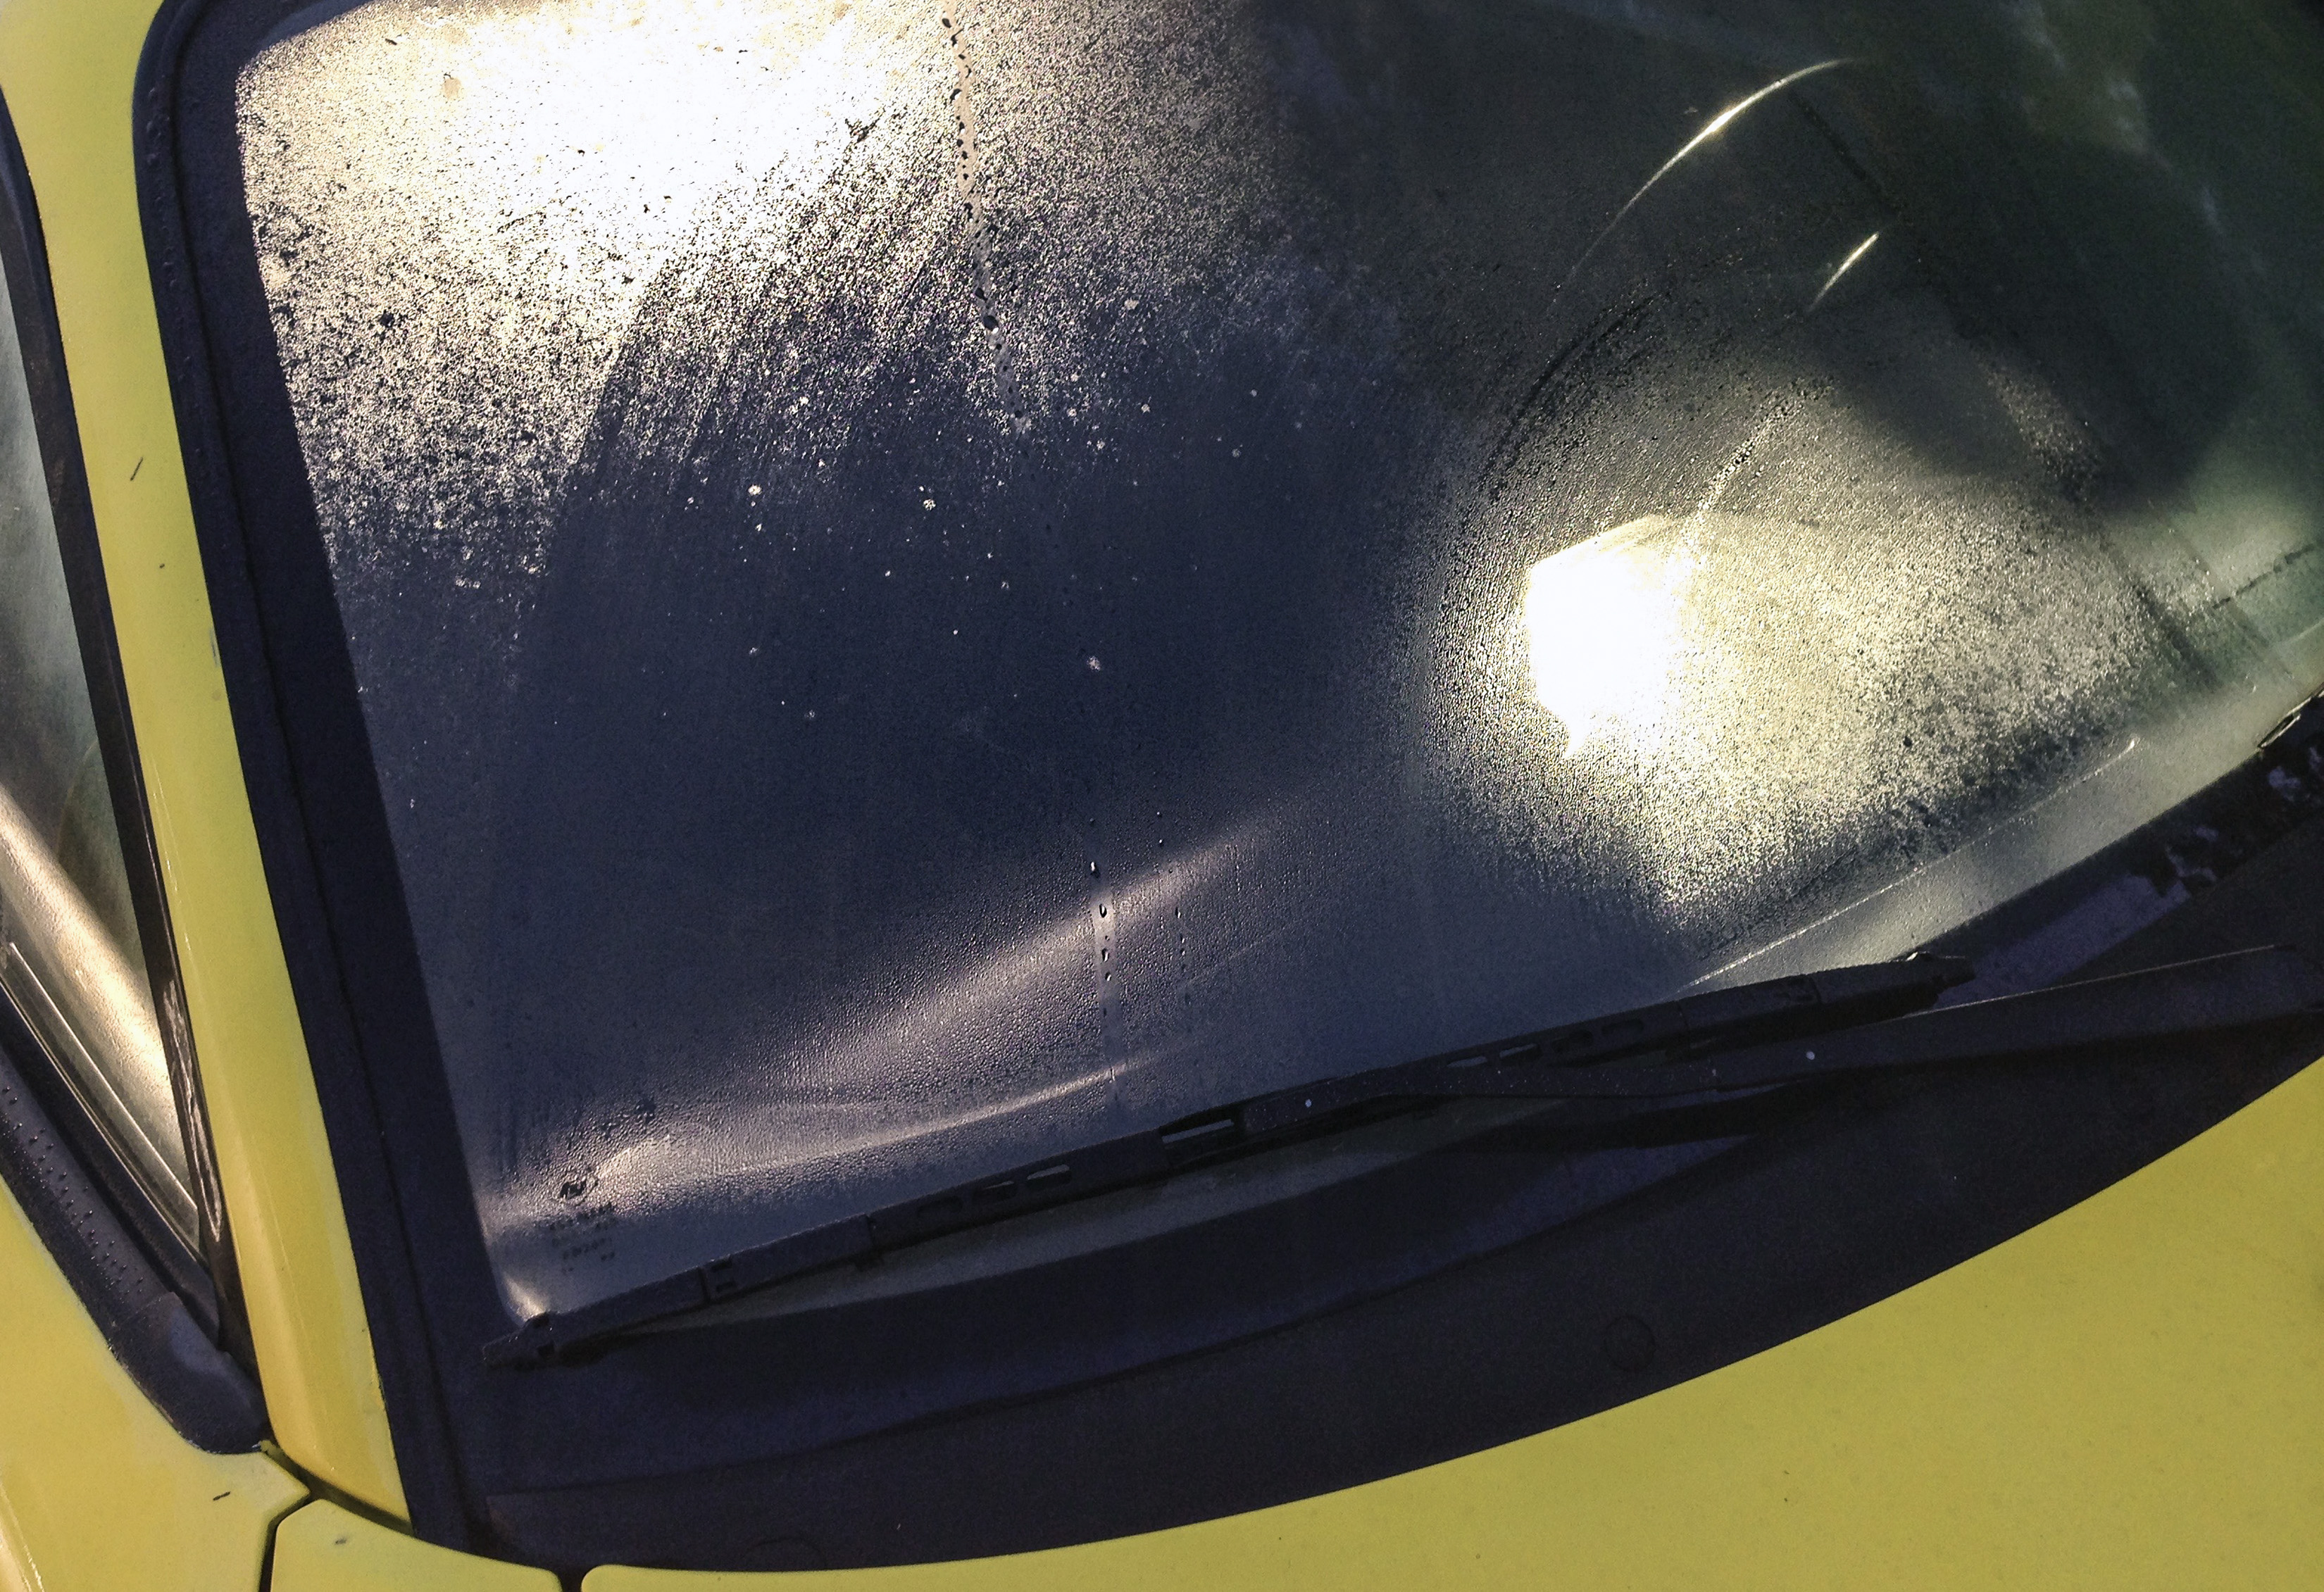
water, dew, light, car, wheel, window, glass, windshield, condensation, yellow, lighting, wiper, bumper, na, 2015, yellowcar, miata, windscreen, 365, h2o, mx5, 3652015imstillstanding, automotive exterior, automotive window part